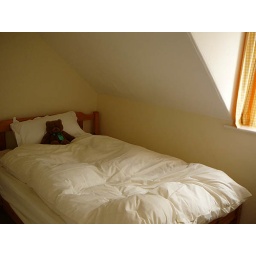
Complete with teddy bear. In the white stone cottage where we stayed in the Borders region of Scotland.